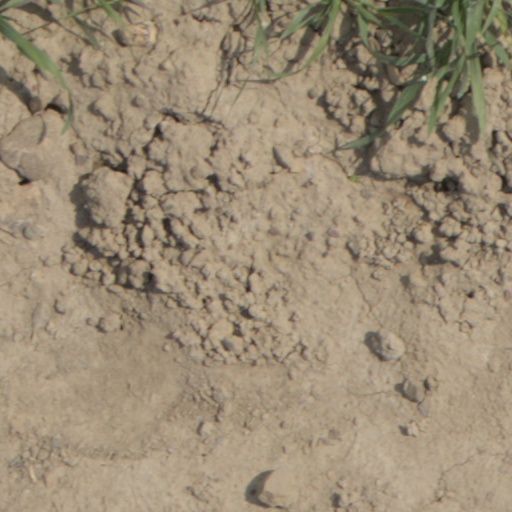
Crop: wheat